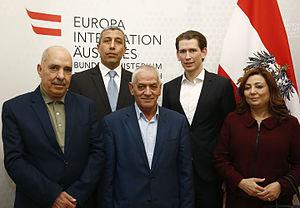
Le prix Nobel de la paix récompense « la personnalité ou la communauté ayant le plus ou le mieux contribué au rapprochement des peuples, à la suppression ou à la réduction des armées permanentes, à la réunion et à la propagation des progrès pour la paix » selon les volontés, définies par le testament, d'Alfred Nobel. Cela comprend la lutte pour la paix, les droits de l'homme, l'aide humanitaire et la liberté.
Le quartet du dialogue national est l'association de quatre organisations tunisiennes s'étant donné pour but d'organiser des négociations entre les partis politiques tunisiens pour assurer la transition du régime de l'assemblée constituante de 2011 vers un régime démocratique permanent, dans le contexte de l'assassinat de Mohamed Brahmi le 25 juillet 2013.